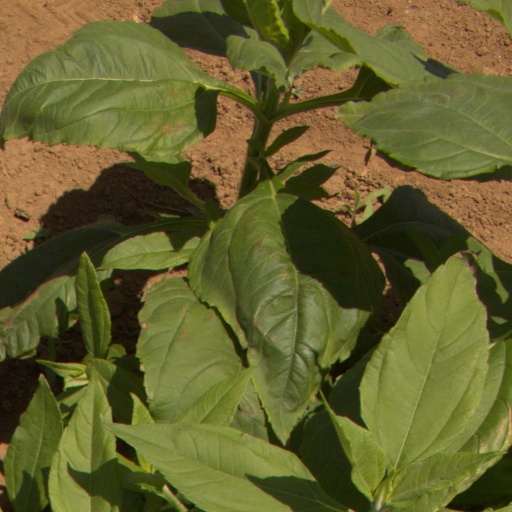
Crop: Jerusalem artichoke